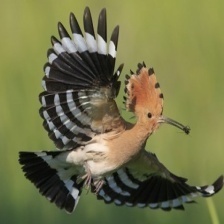
Species: HOOPOES
Scientific name: UPUPIDAE